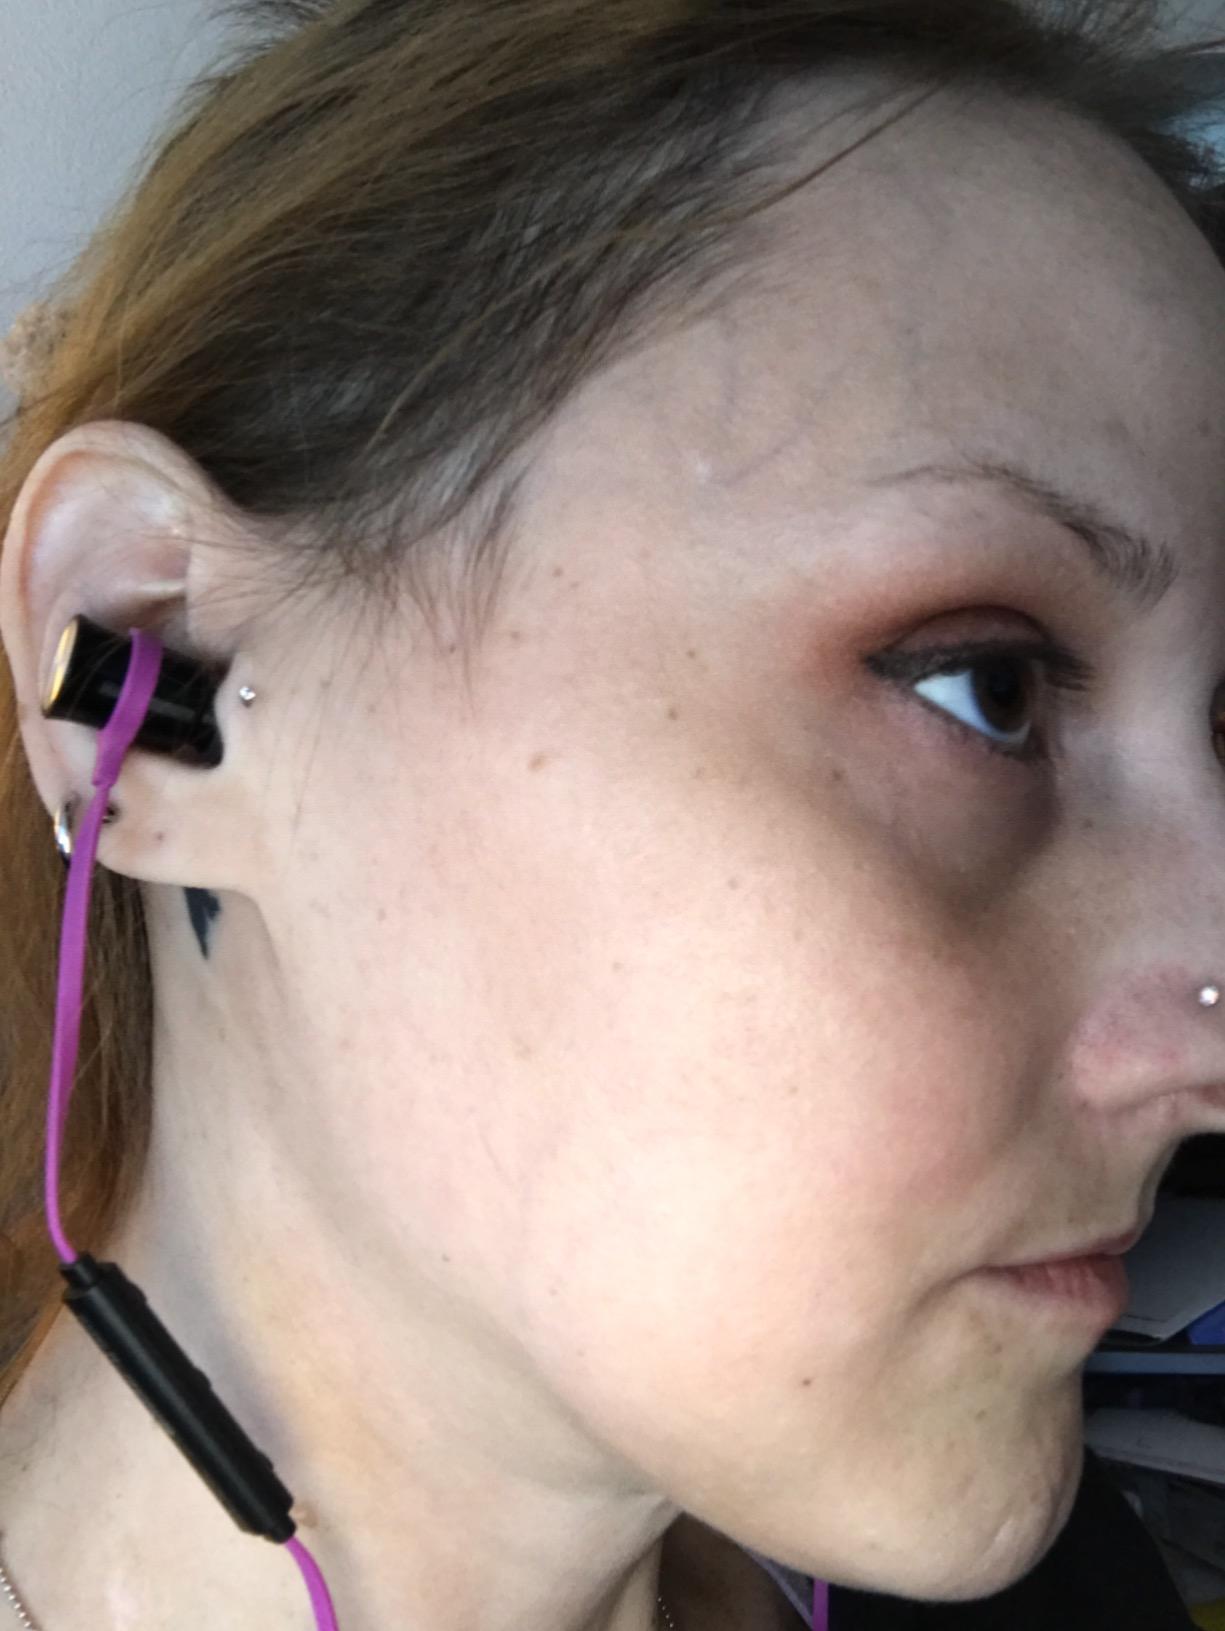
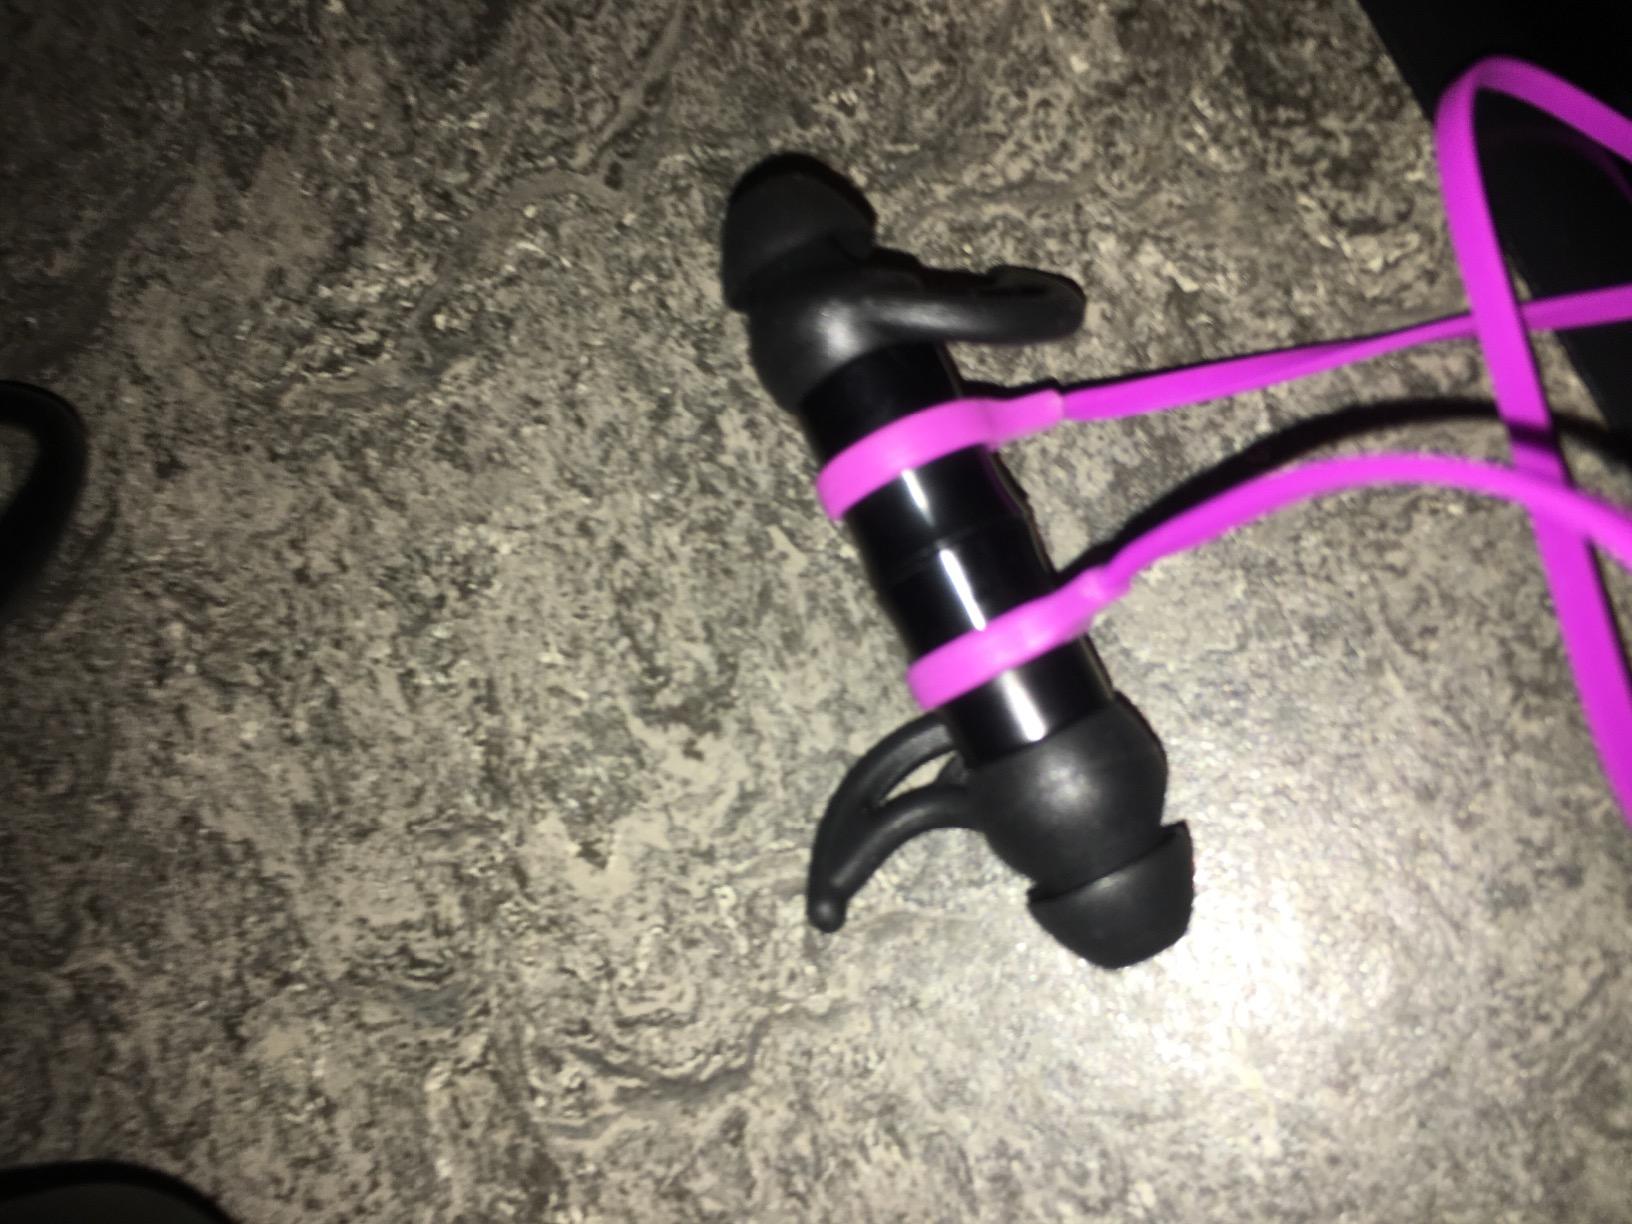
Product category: earbuds
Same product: yes